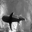
Label: shark